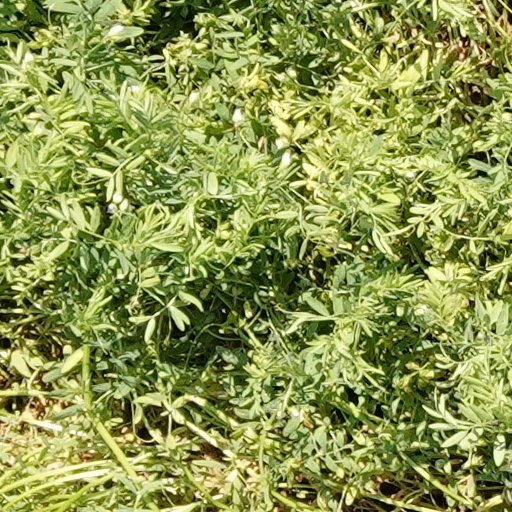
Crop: wheat